Paul Steinhardt

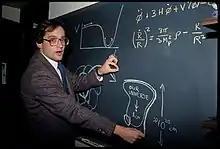
Steinhardt at the University of Pennsylvania

Slow-roll inflation and Generation of the seeds for galaxies: In 1982, Steinhardt and Andreas Albrecht (and, independently, Andrei Linde) constructed the first inflationary models that could speed up the expansion of the universe enough to explain the observed smoothness and flatness of the universe and then "gracefully exit" to the more modest expansion observed today. The Albrecht-Steinhardt paper was the first to note the effect of Hubble friction in sustaining inflation for a sufficiently long period (the "slow-roll" effect), setting the prototype for most subsequent inflationary models.